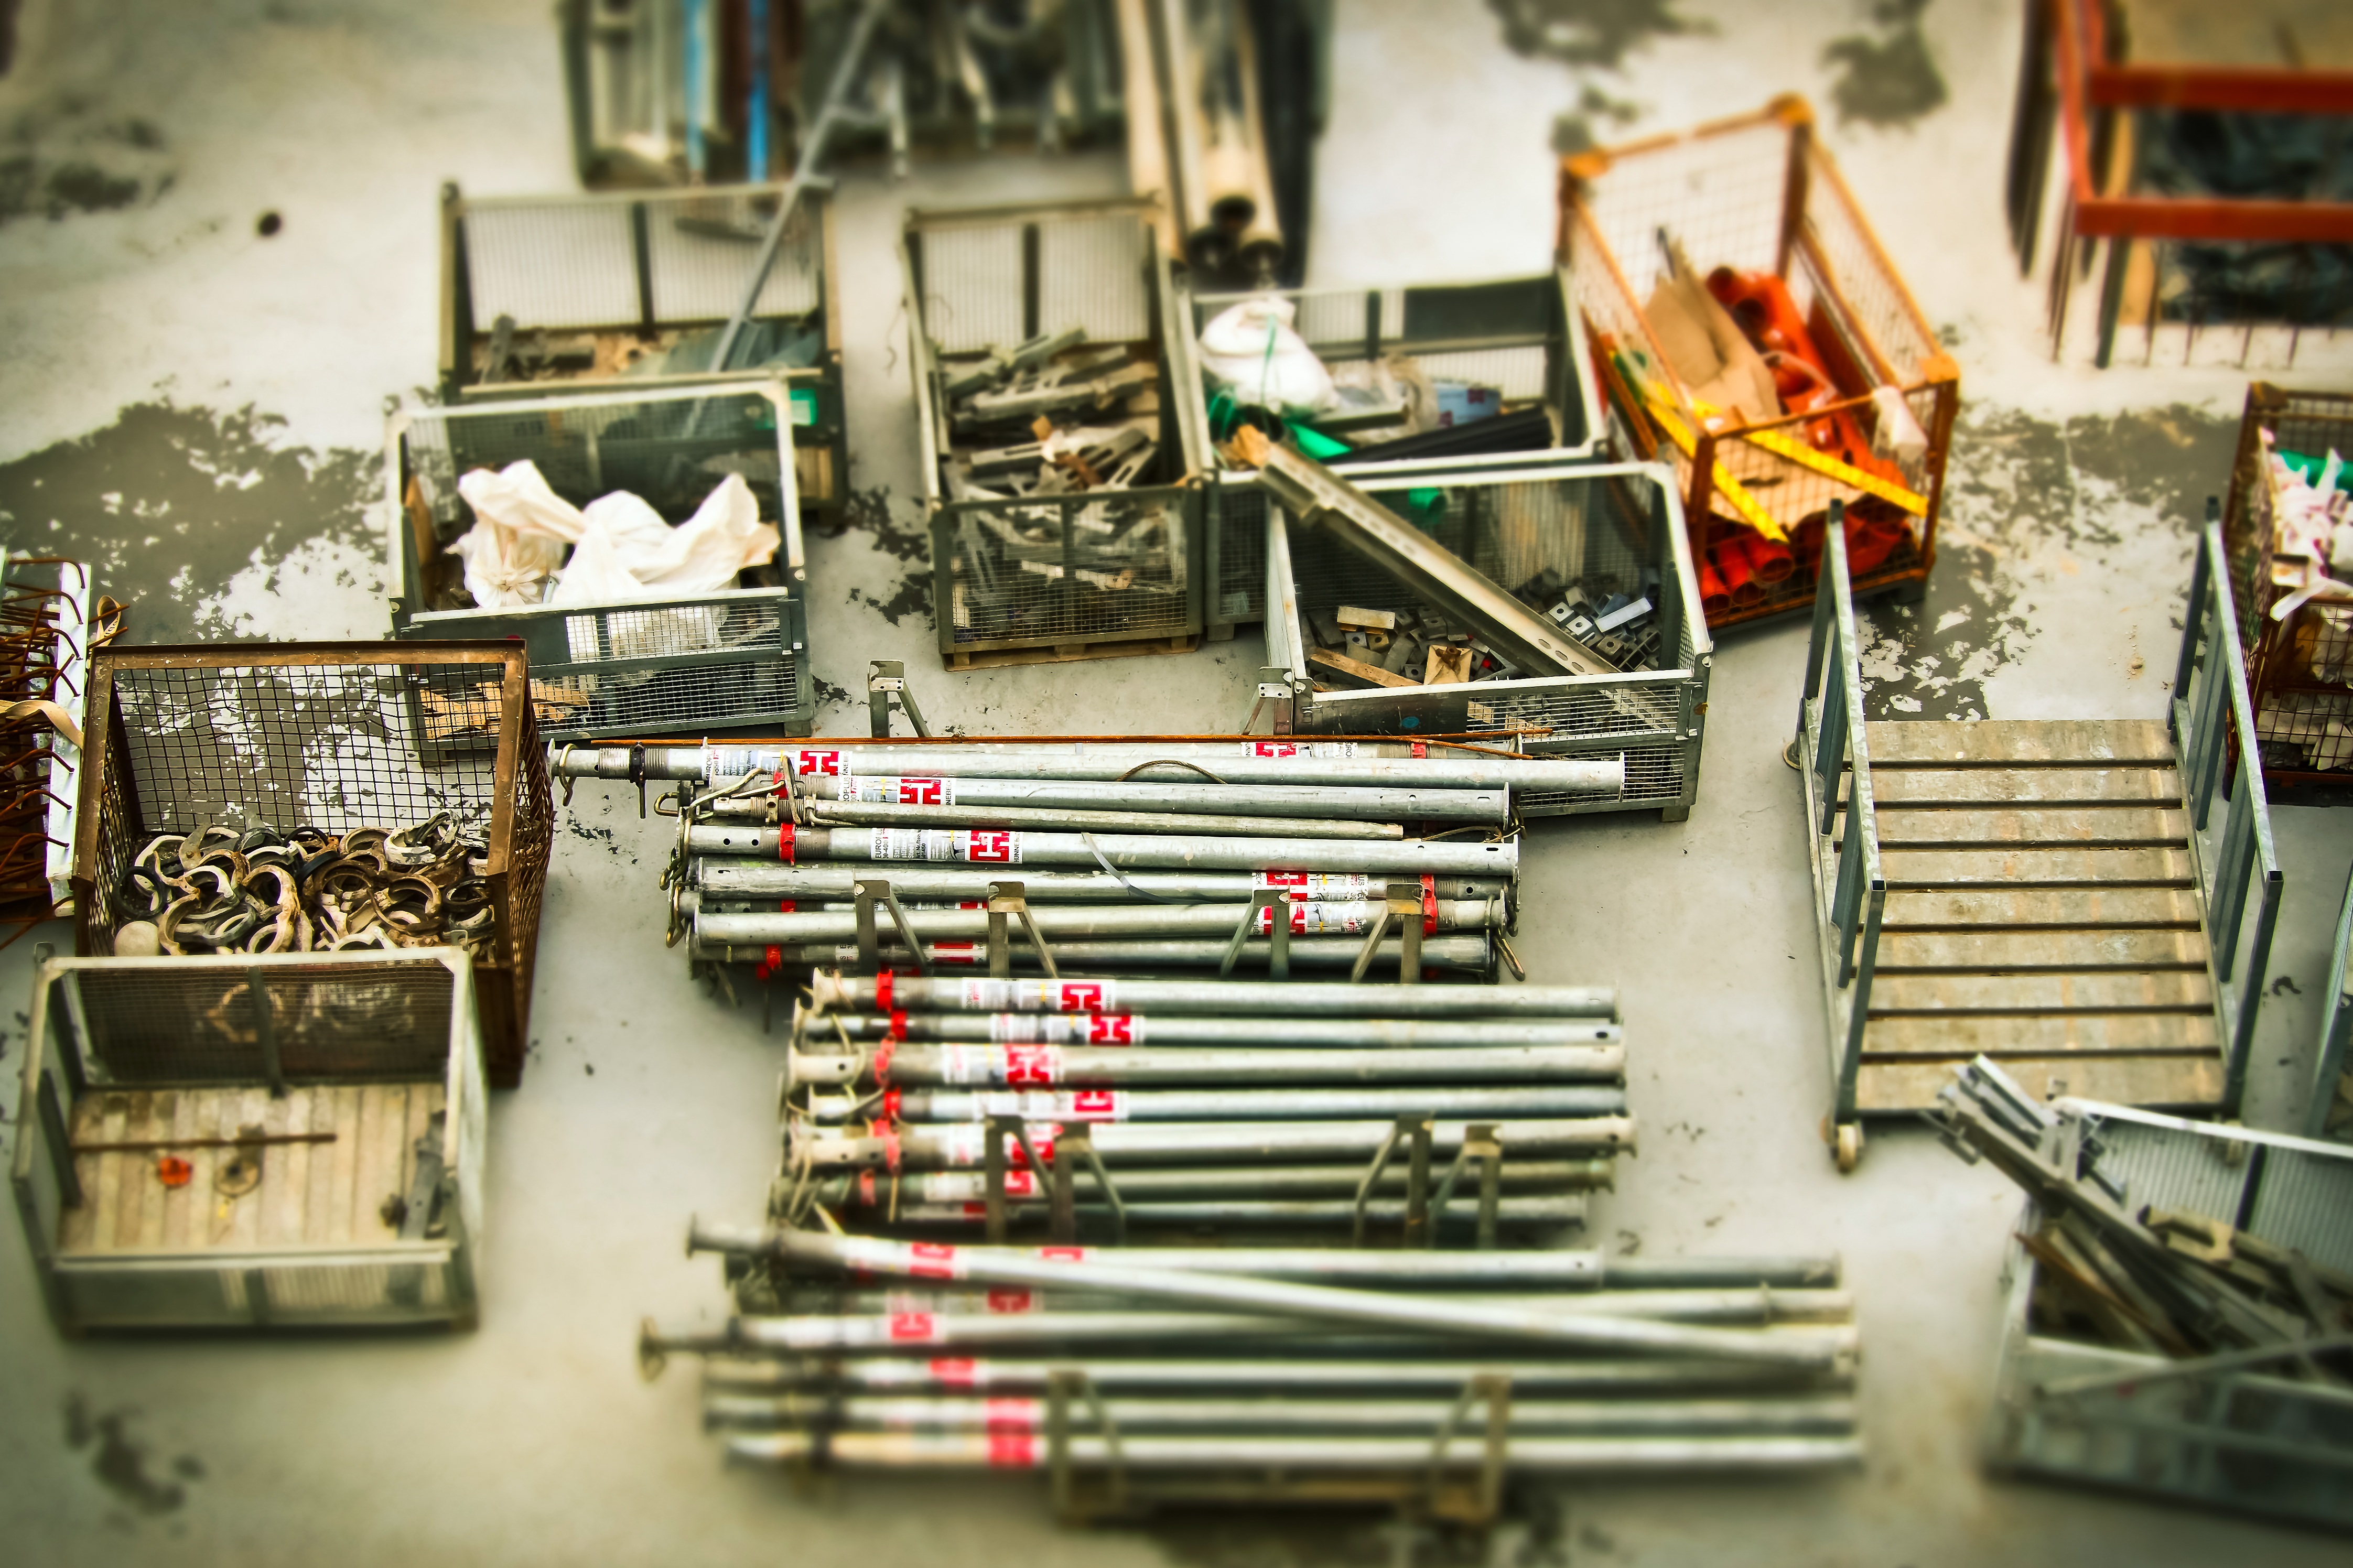
work, construction, material, building material, art, build, iron, site, house construction, tilt shift, construction work, construction material, new building, iron rods, tilf shift, personal computer hardware